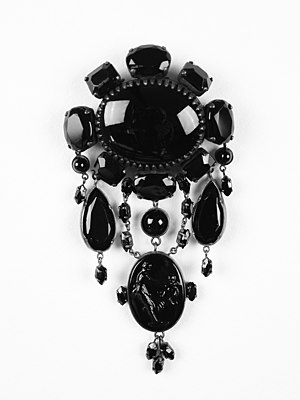
Jet-sten
Sørgesmykke i  jet , en broche fra  19. århundrede
Jet-sten kommer af det engelske navn for gagat, Jet, en gnistrende sort smykkesten bestående af 98 % kulstof. Oprindeligt var denne sten et træ på jordens overflade for ikke mindre end 80 mio. år siden – altså samtidig med at de store dinosaurer havde herredømmet på jordens overflade. Disse træer døde – som træer nu engang gør og endte ad åre dybt nede i jorden. Her blev de på et tidspunkt, under enorme tryk og temperaturer netop omdannet til denne sten.